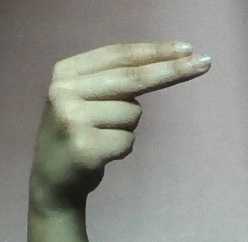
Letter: ain